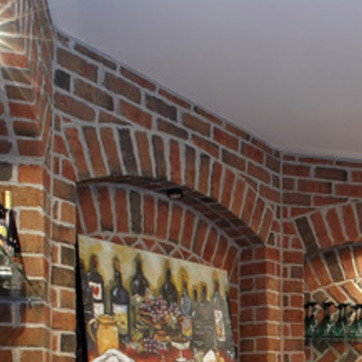
Material: brick